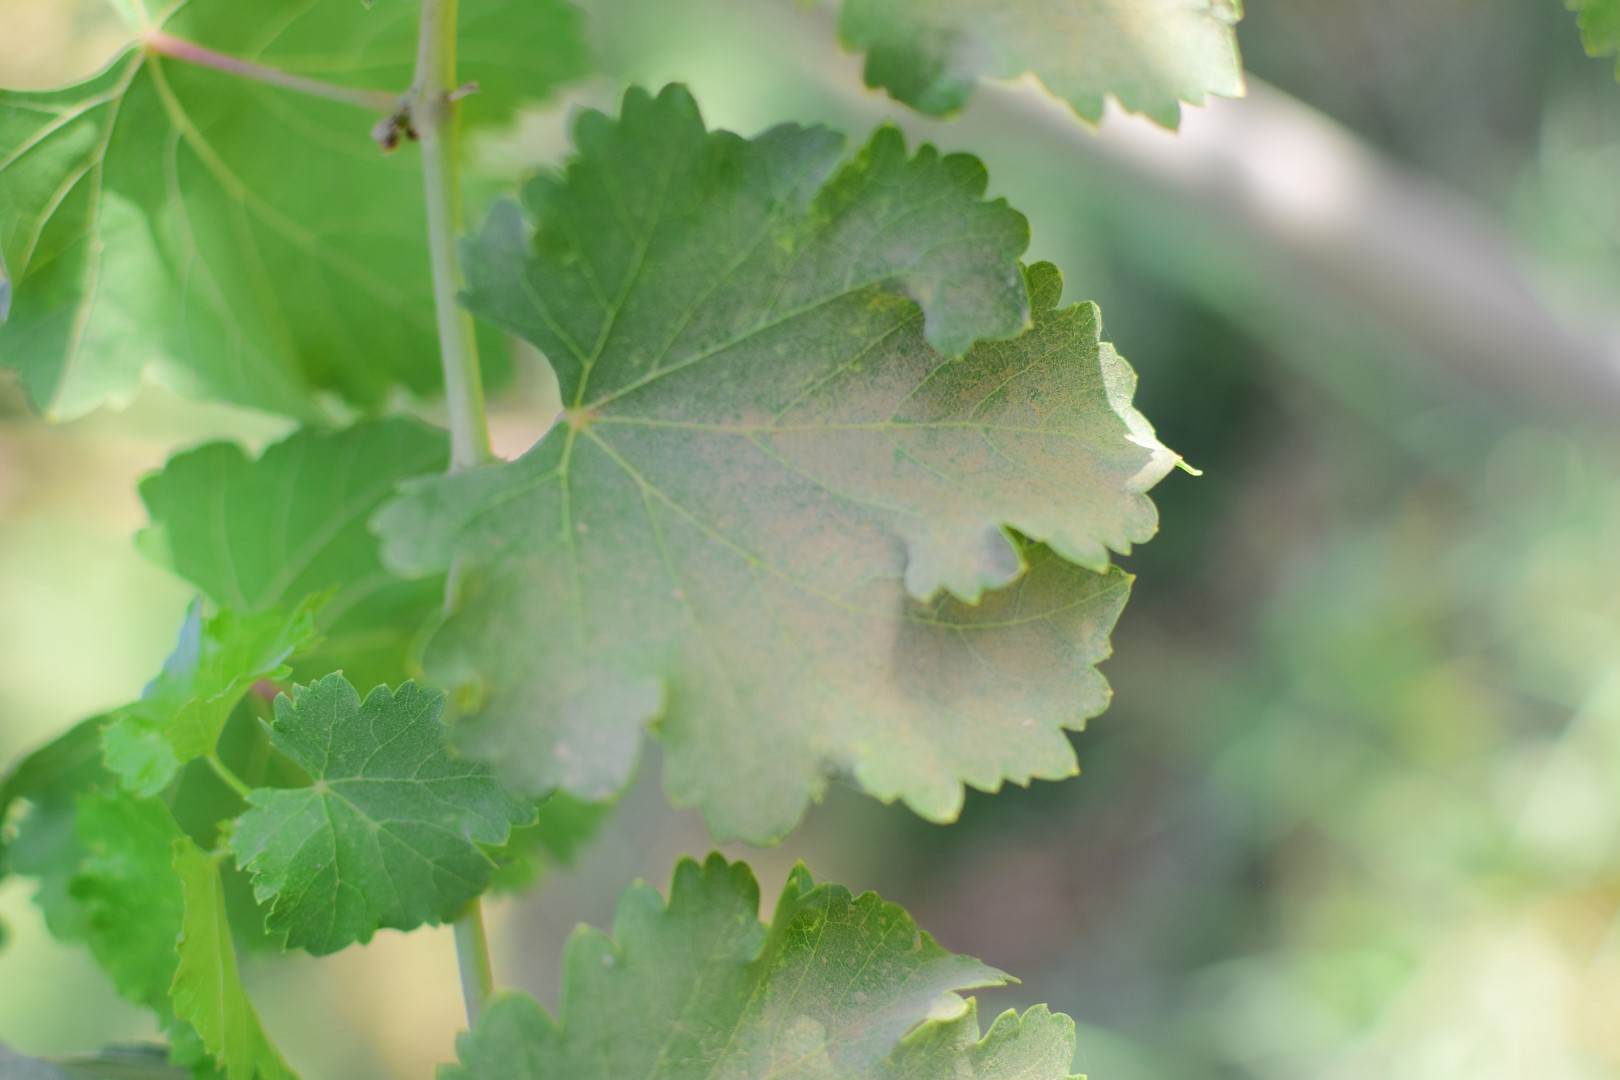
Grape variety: Deas Al-Annz